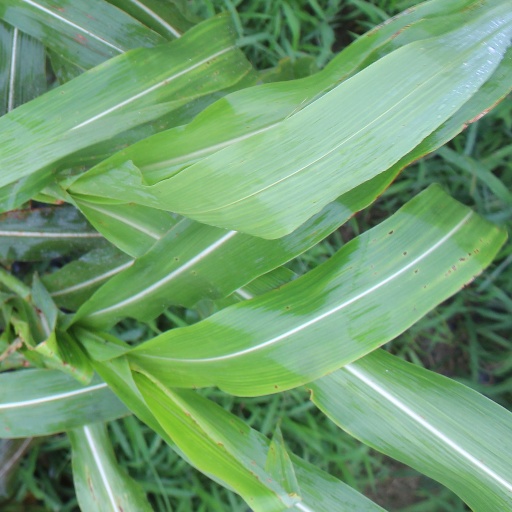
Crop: sorghum